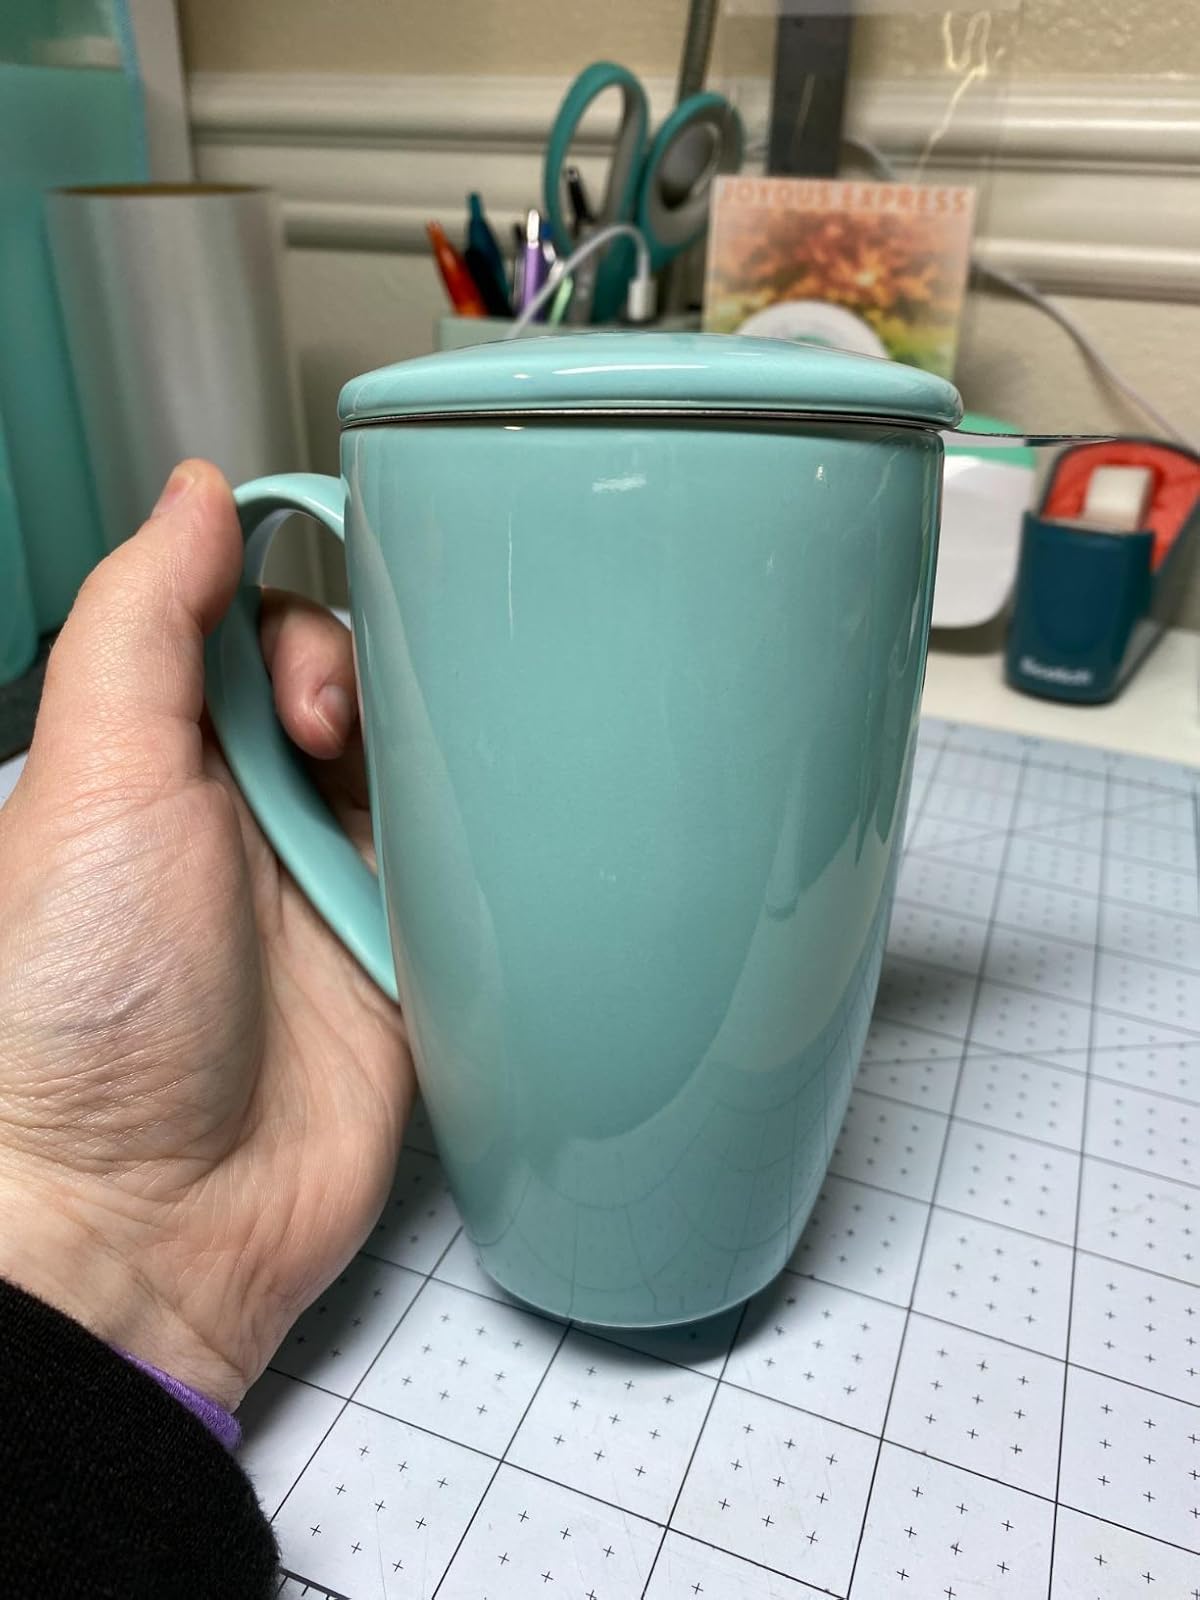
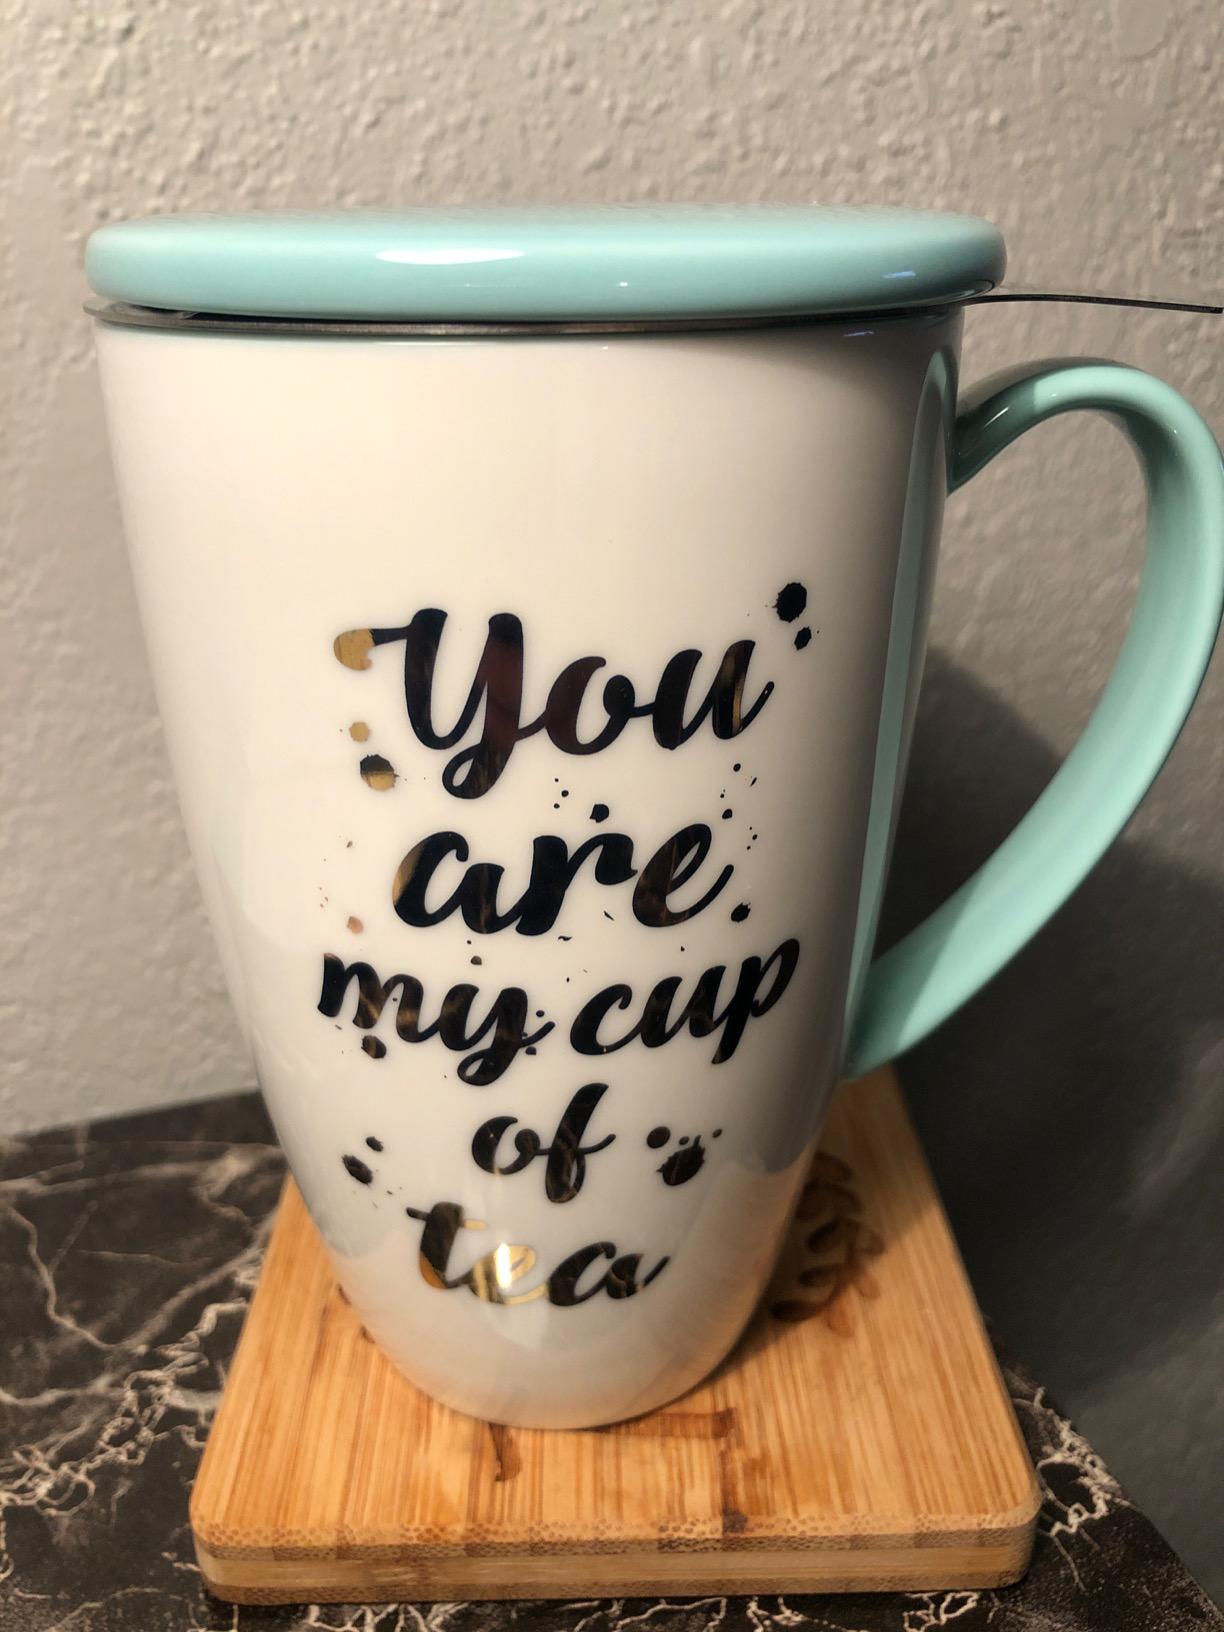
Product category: items_mug
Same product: no